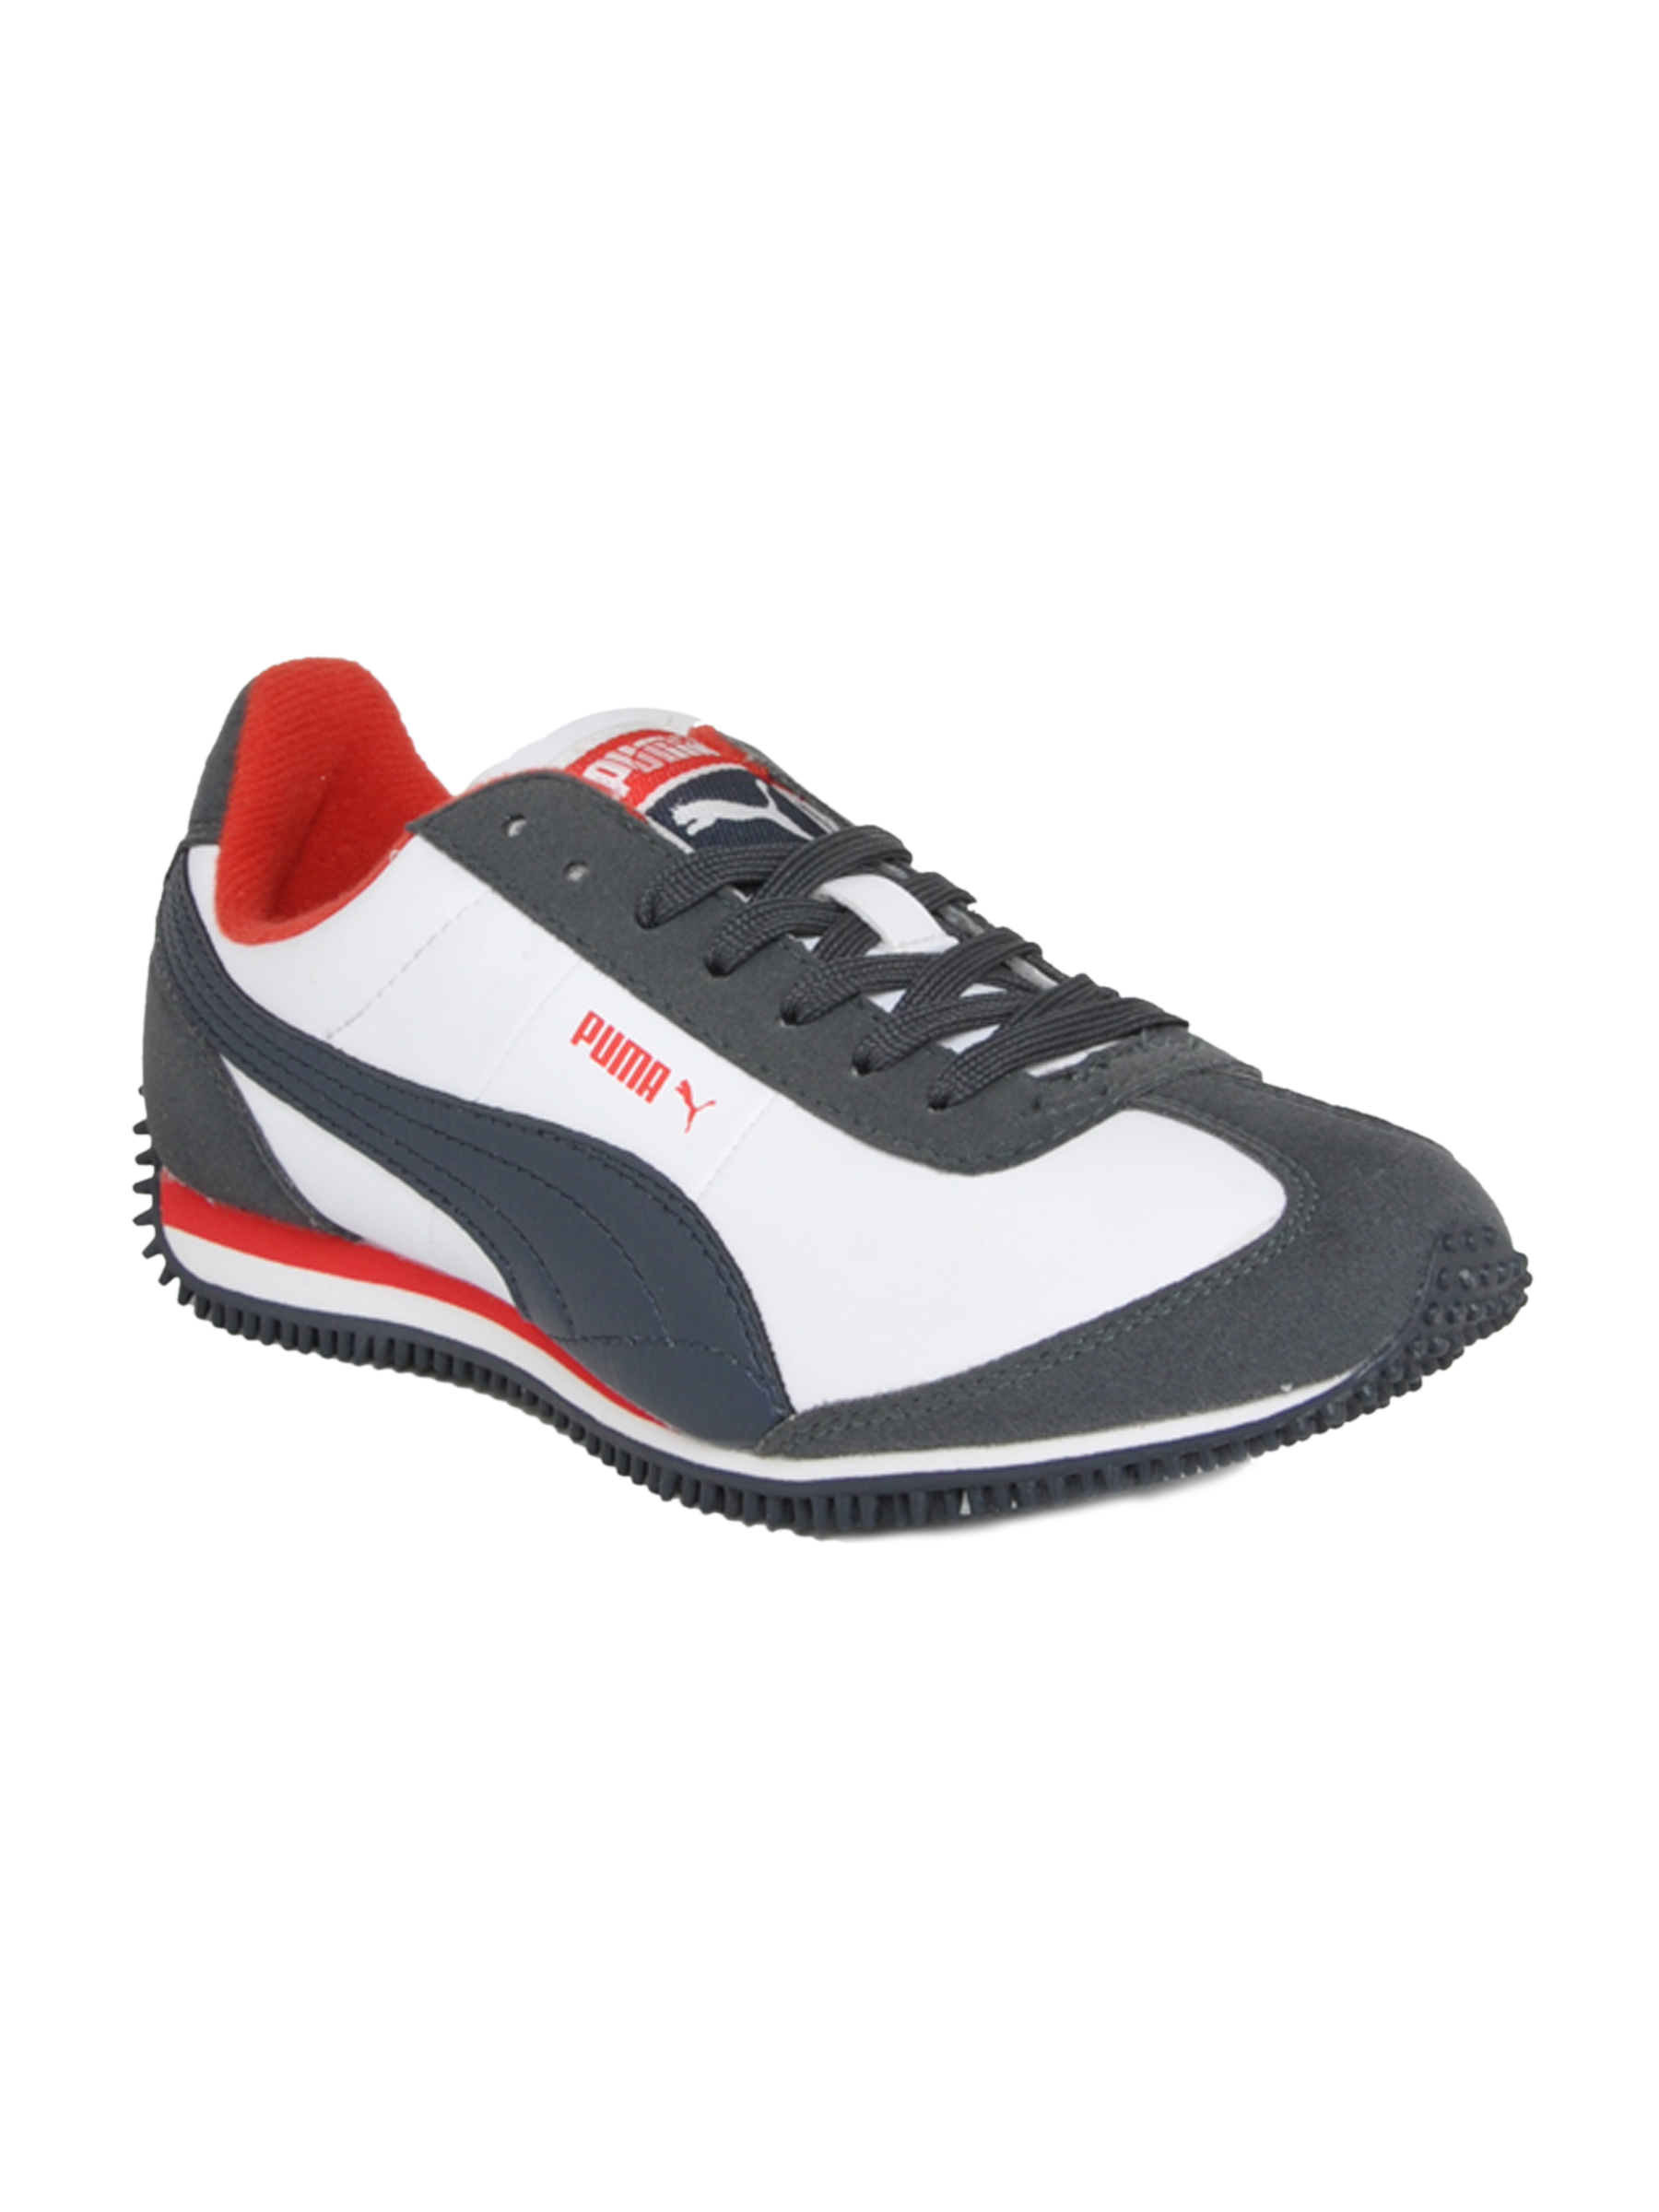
Puma Unisex Speeder SL Jr White Casual Shoes
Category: Footwear / Shoes / Casual Shoes
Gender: Unisex
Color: White
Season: Fall 2011
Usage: Casual